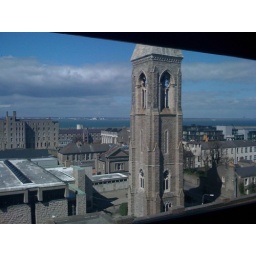
The view from my office window looking over Dun Laoghaire, Blackrock and Dublin Bay up to the city